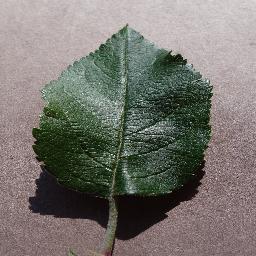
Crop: apple
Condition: healthy